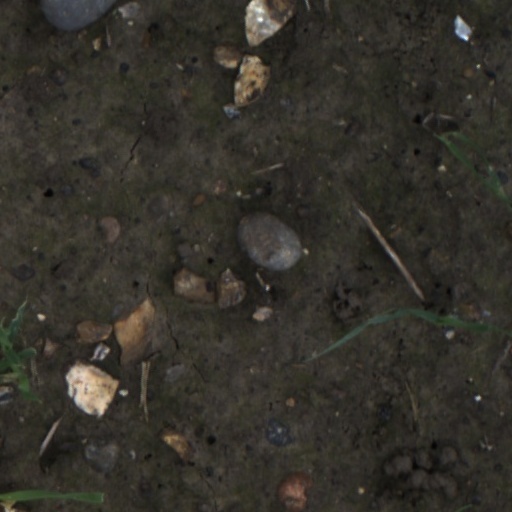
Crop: wheat